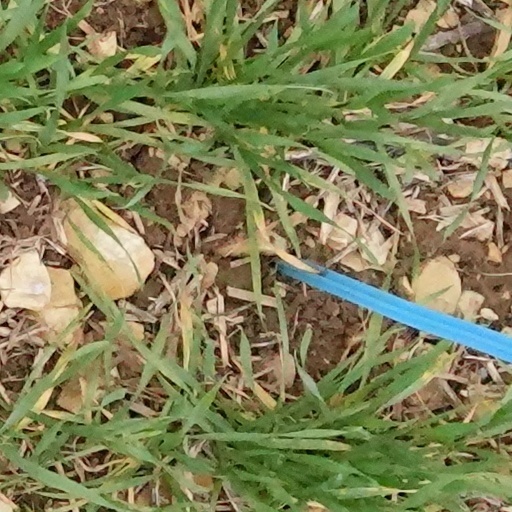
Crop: wheat